List of New England hurricanes

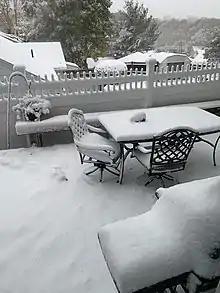
Snow produced from the remnants of Hurricane Zeta blanketing Eastern Massachusetts on October 30, 2020.

A landfall in New England occurs only if the center of the storm comes ashore in Maine, New Hampshire, Massachusetts, Rhode Island, or Connecticut as they all share a coastline. Tropical cyclones that made landfall outside of New England, but subsequently passed through the region, are excluded from this category. For example, the 1893 New York hurricane, Tropical Storm Doria of 1971, and Hurricane Irene of 2011 all made landfall in New York City, but failed to cross Long Island Sound and enter Connecticut along its coastline. In addition, other systems such as the 1876 San Felipe hurricane, 1888 Louisiana hurricane, 1893 Sea Islands hurricane, and Hurricane Able of 1952 all passed through New York, to the north of New York City, before entering New England.